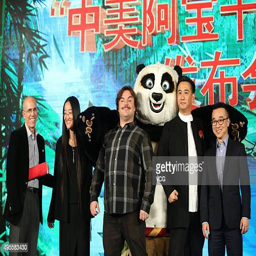
hard rock artist and actor attend the press conference